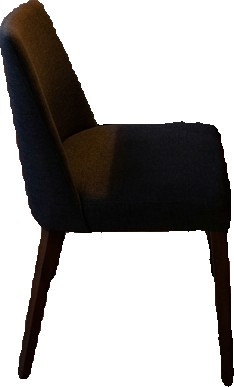
Surface category: chair